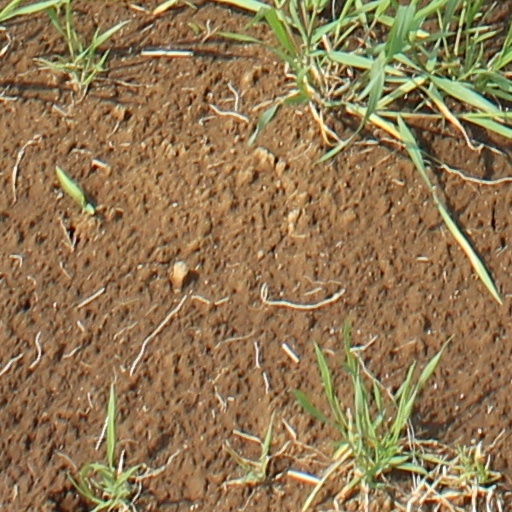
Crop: wheat